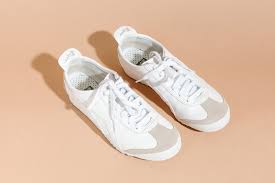
Label: Sneaker